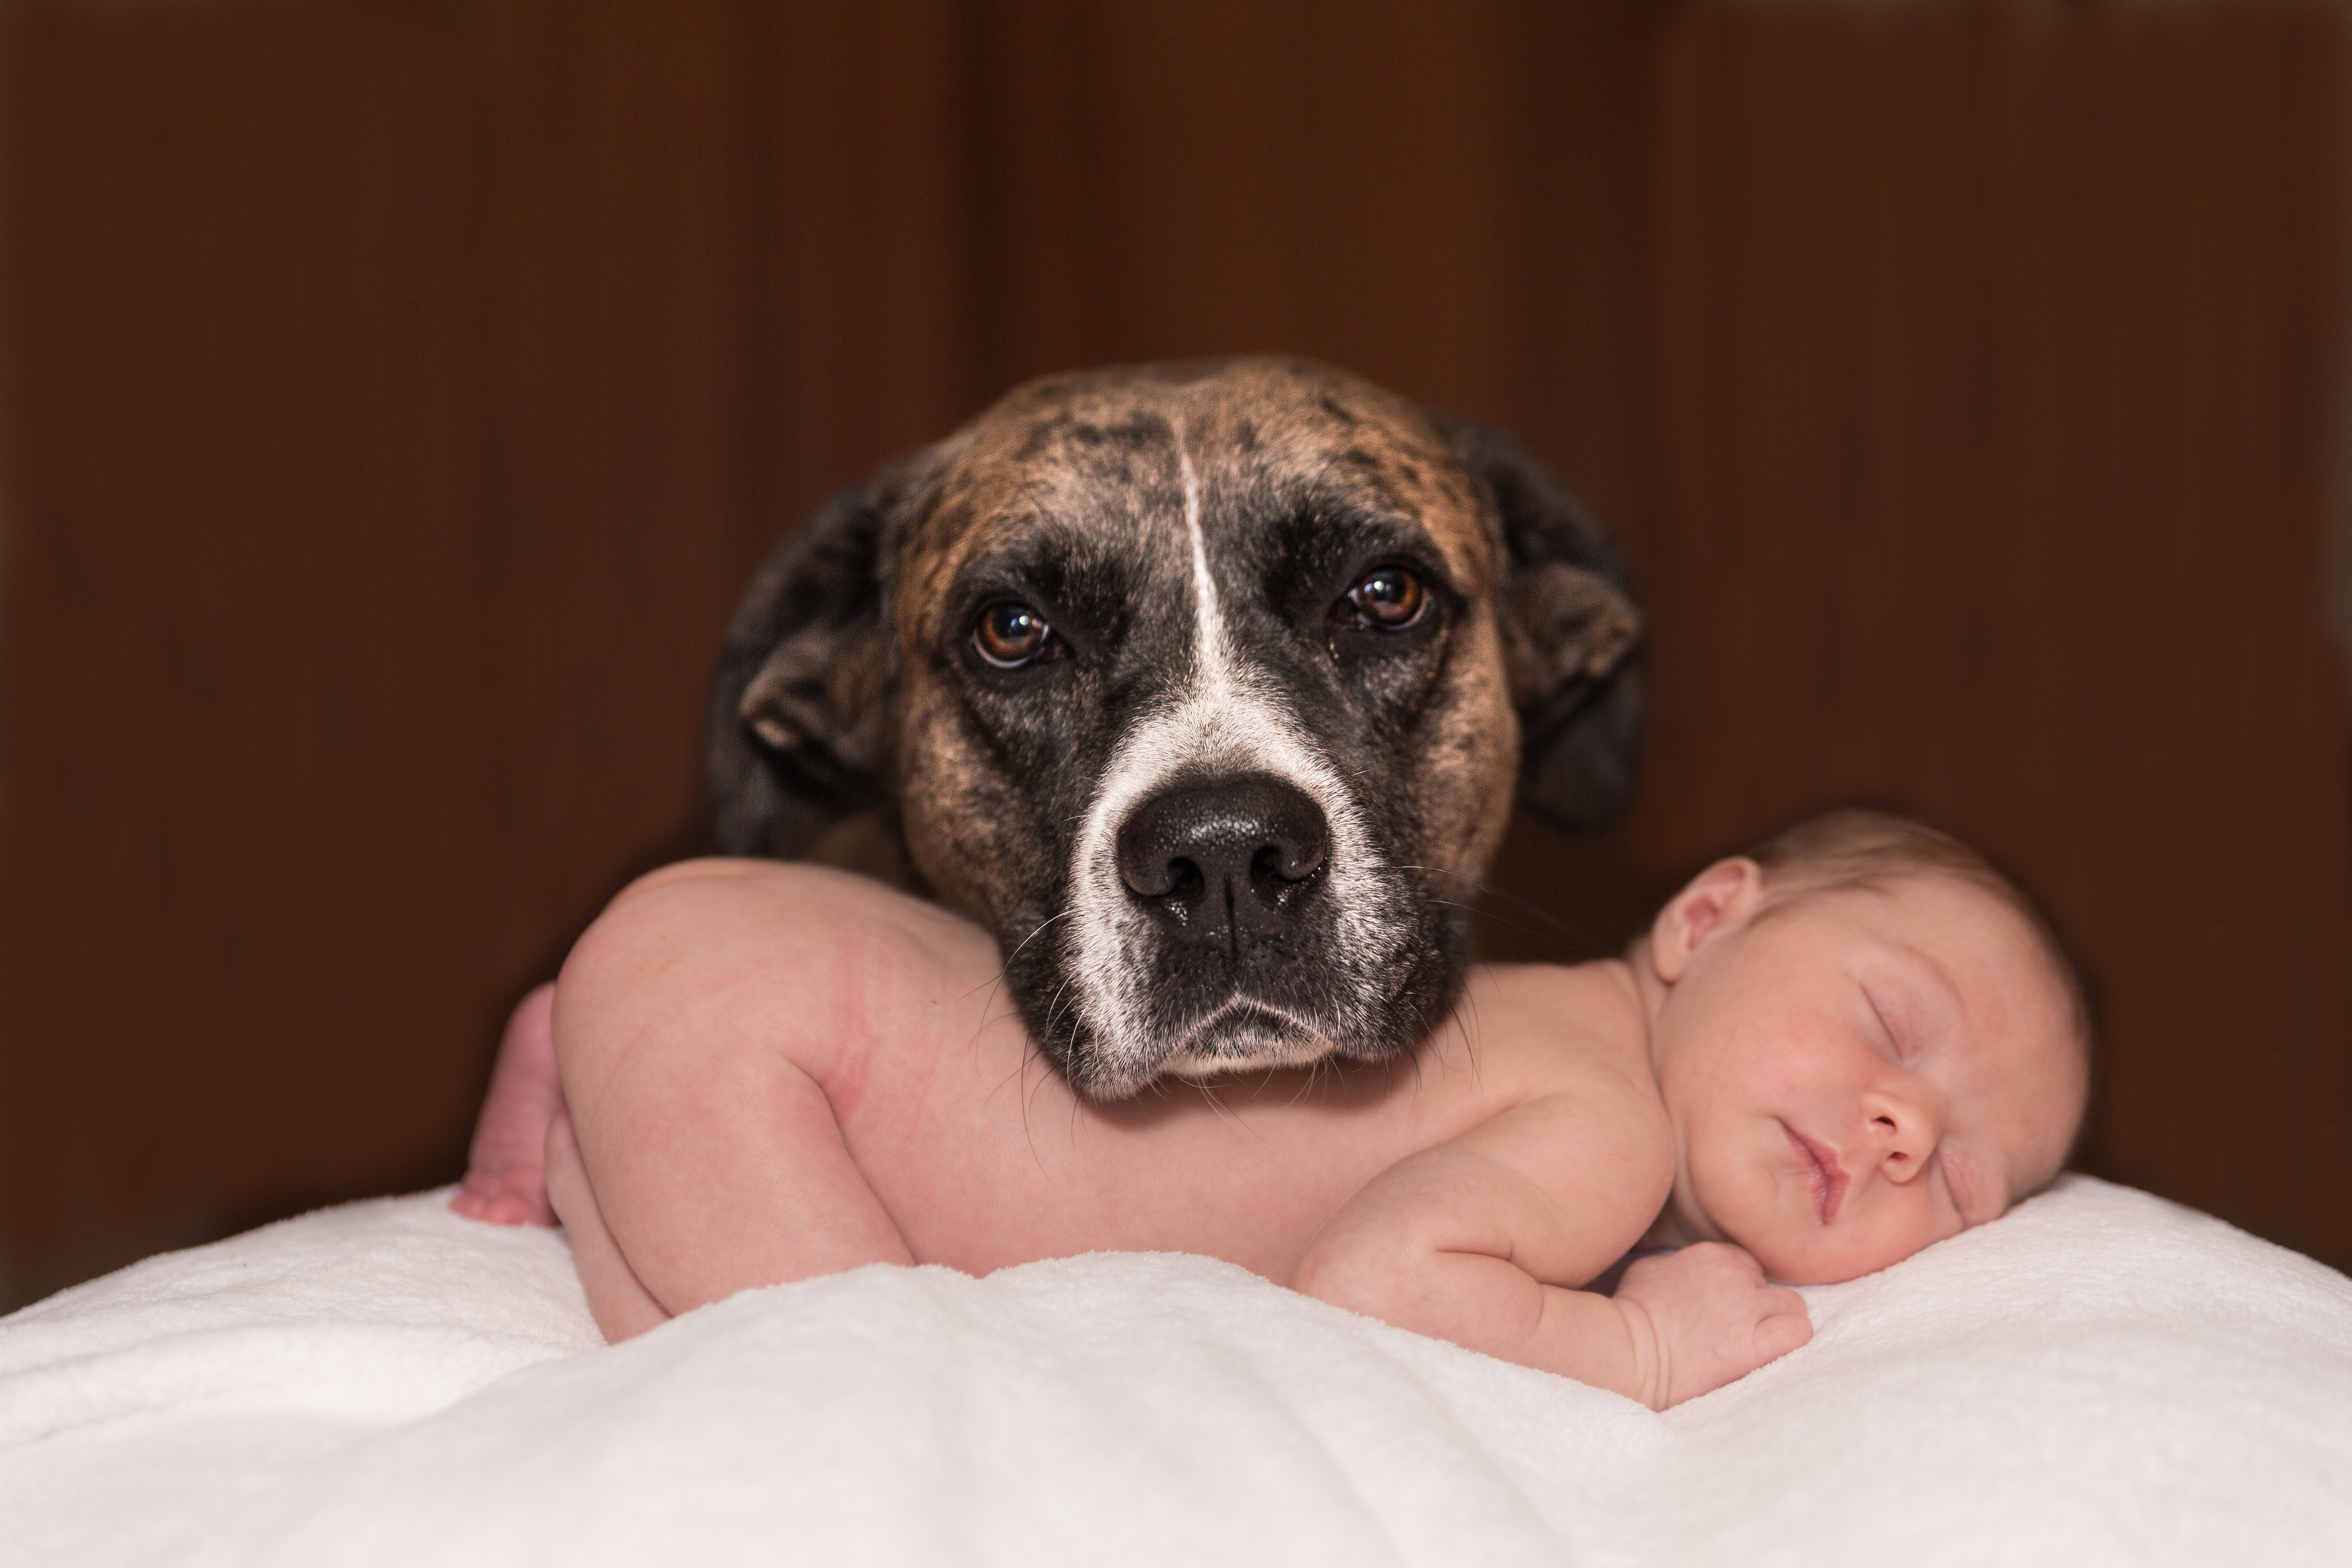
puppy, dog, animal, canine, love, pet, small, mammal, baby, infant, vertebrate, adorable, dog like mammal, dog crossbreeds